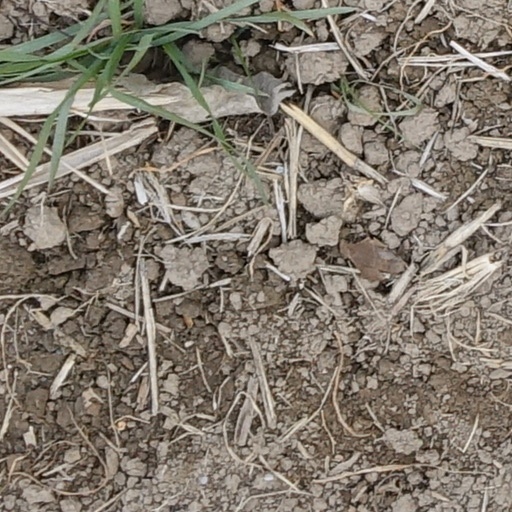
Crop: wheat